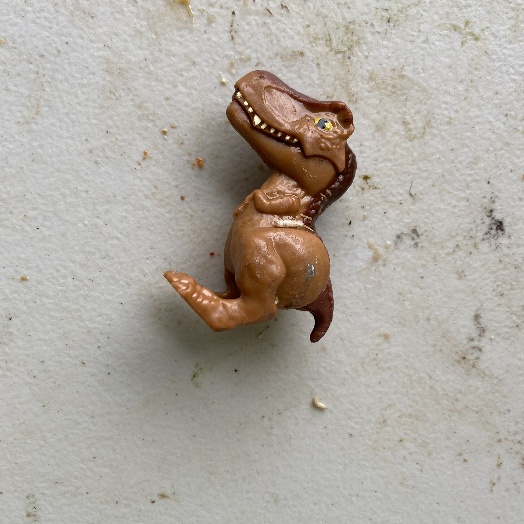
Label: Miscellaneous Trash